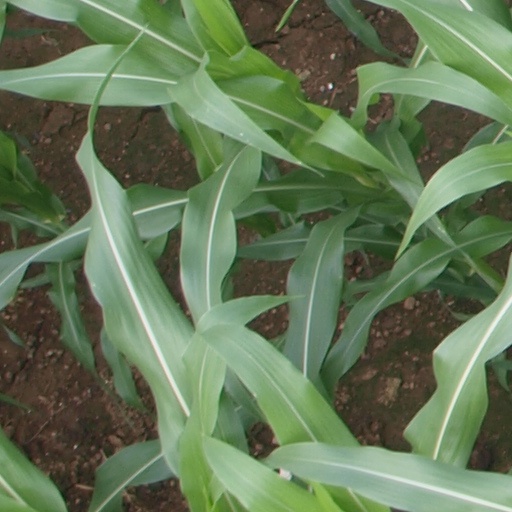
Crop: maize; corn